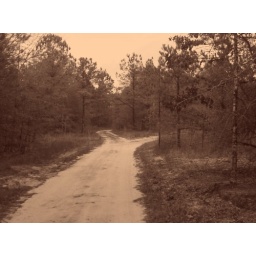
&amp;quot;Two roads diverged in a yellow wood...&amp;quot;